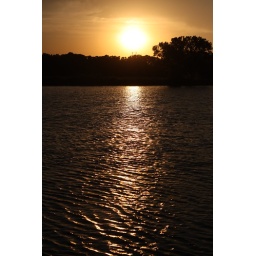
If you view large, just above the center point you can see a duck swimming in the sun's reflection. (SOOC)